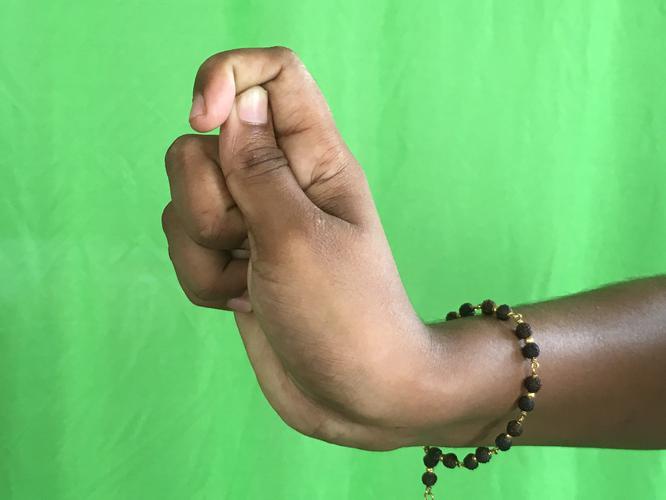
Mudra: Kapith
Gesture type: single_hand